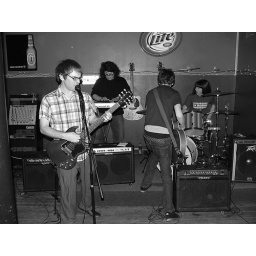
the green chair 12/30/06 @ i brewed it my way. photo by ted baird.